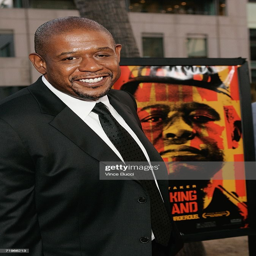
actor attends the premiere of the film .